Ali Al-Khadrawi

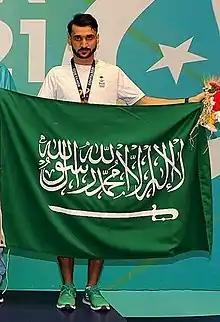
Ali Al-Khadrawi at the 2021 Islamic Solidarity Games

Ali Al-Khadrawi (born 31 May 1997) is a Saudi Arabian table tennis player. He competed in the 2020 Summer Olympics.